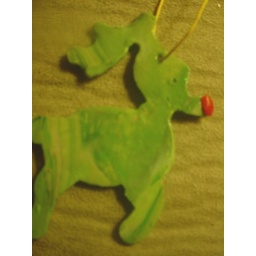
Rudolph with his red nose (on both sides) shown close up. Yellow cord. Also available in brown tones.